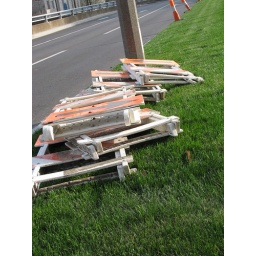
Unused construction signs piled by the road across the street from the Gateway arch. St. Louis.